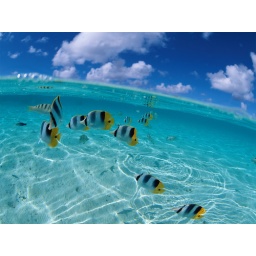
Butterfly fishes under crystal clear water